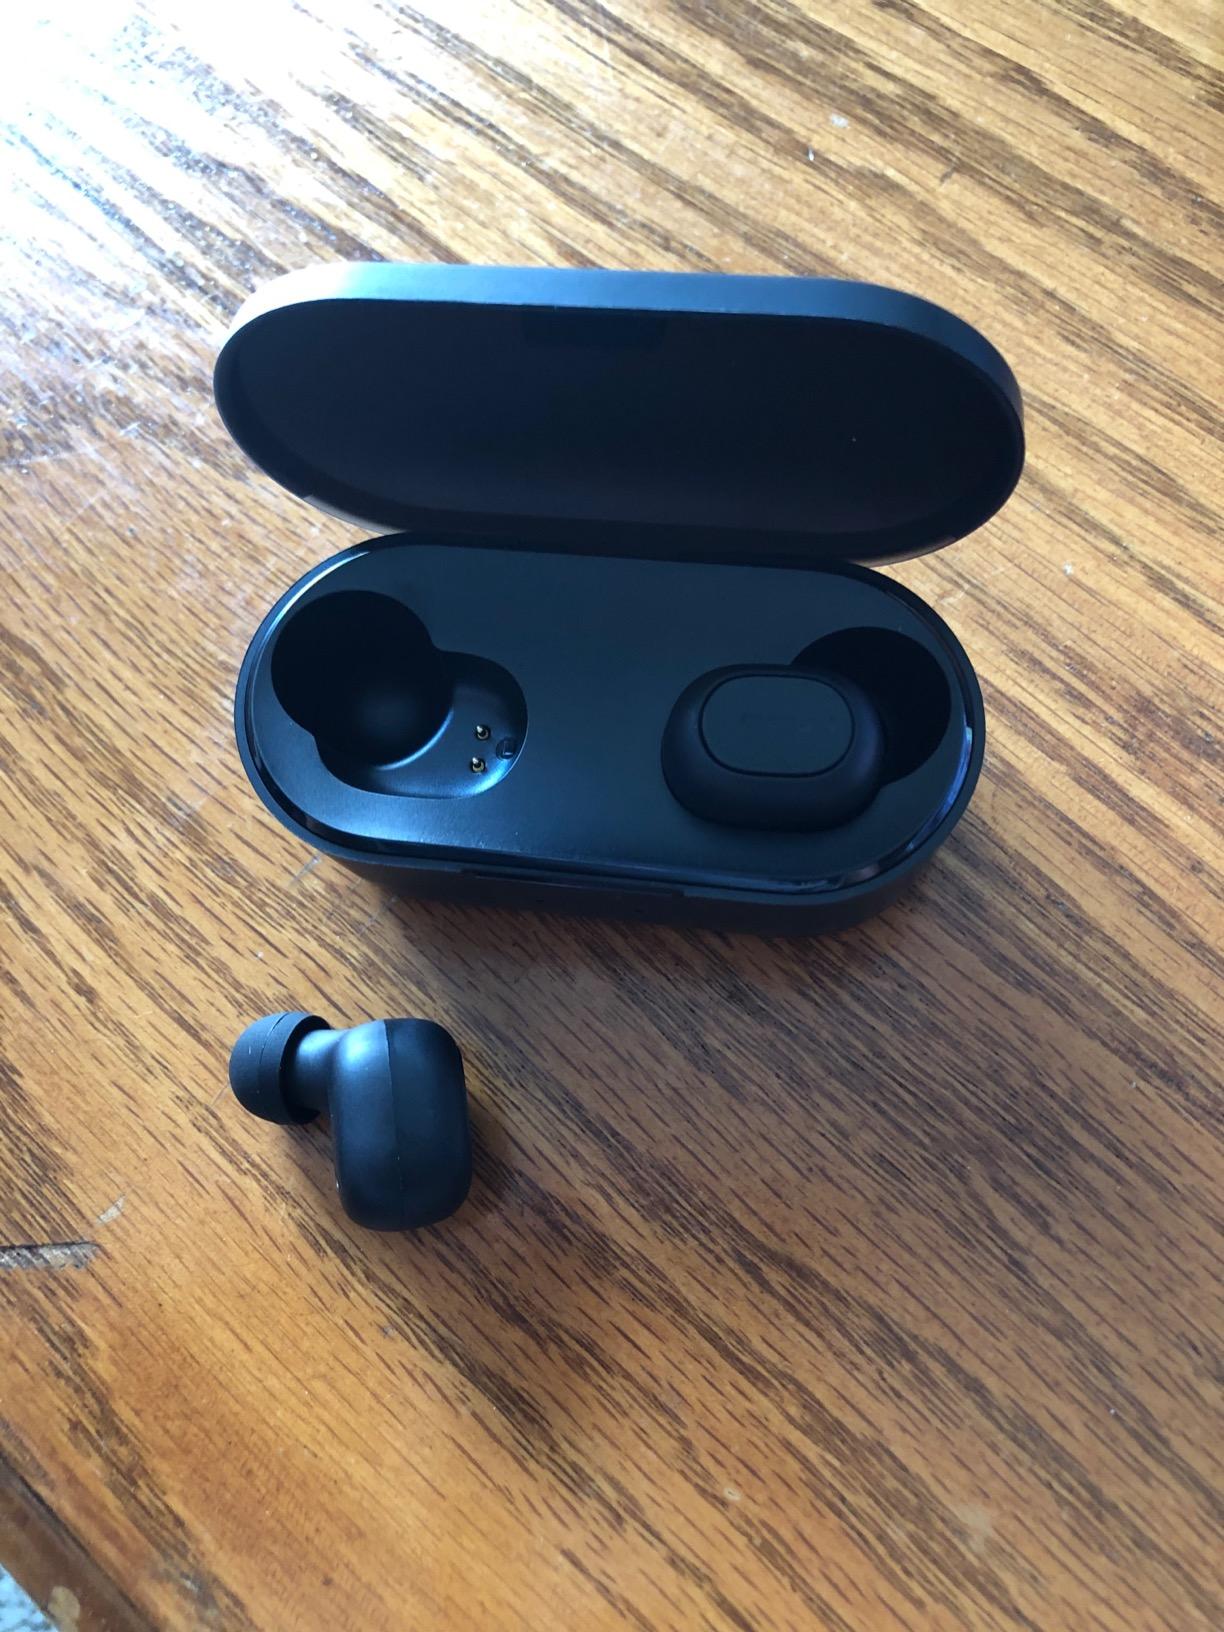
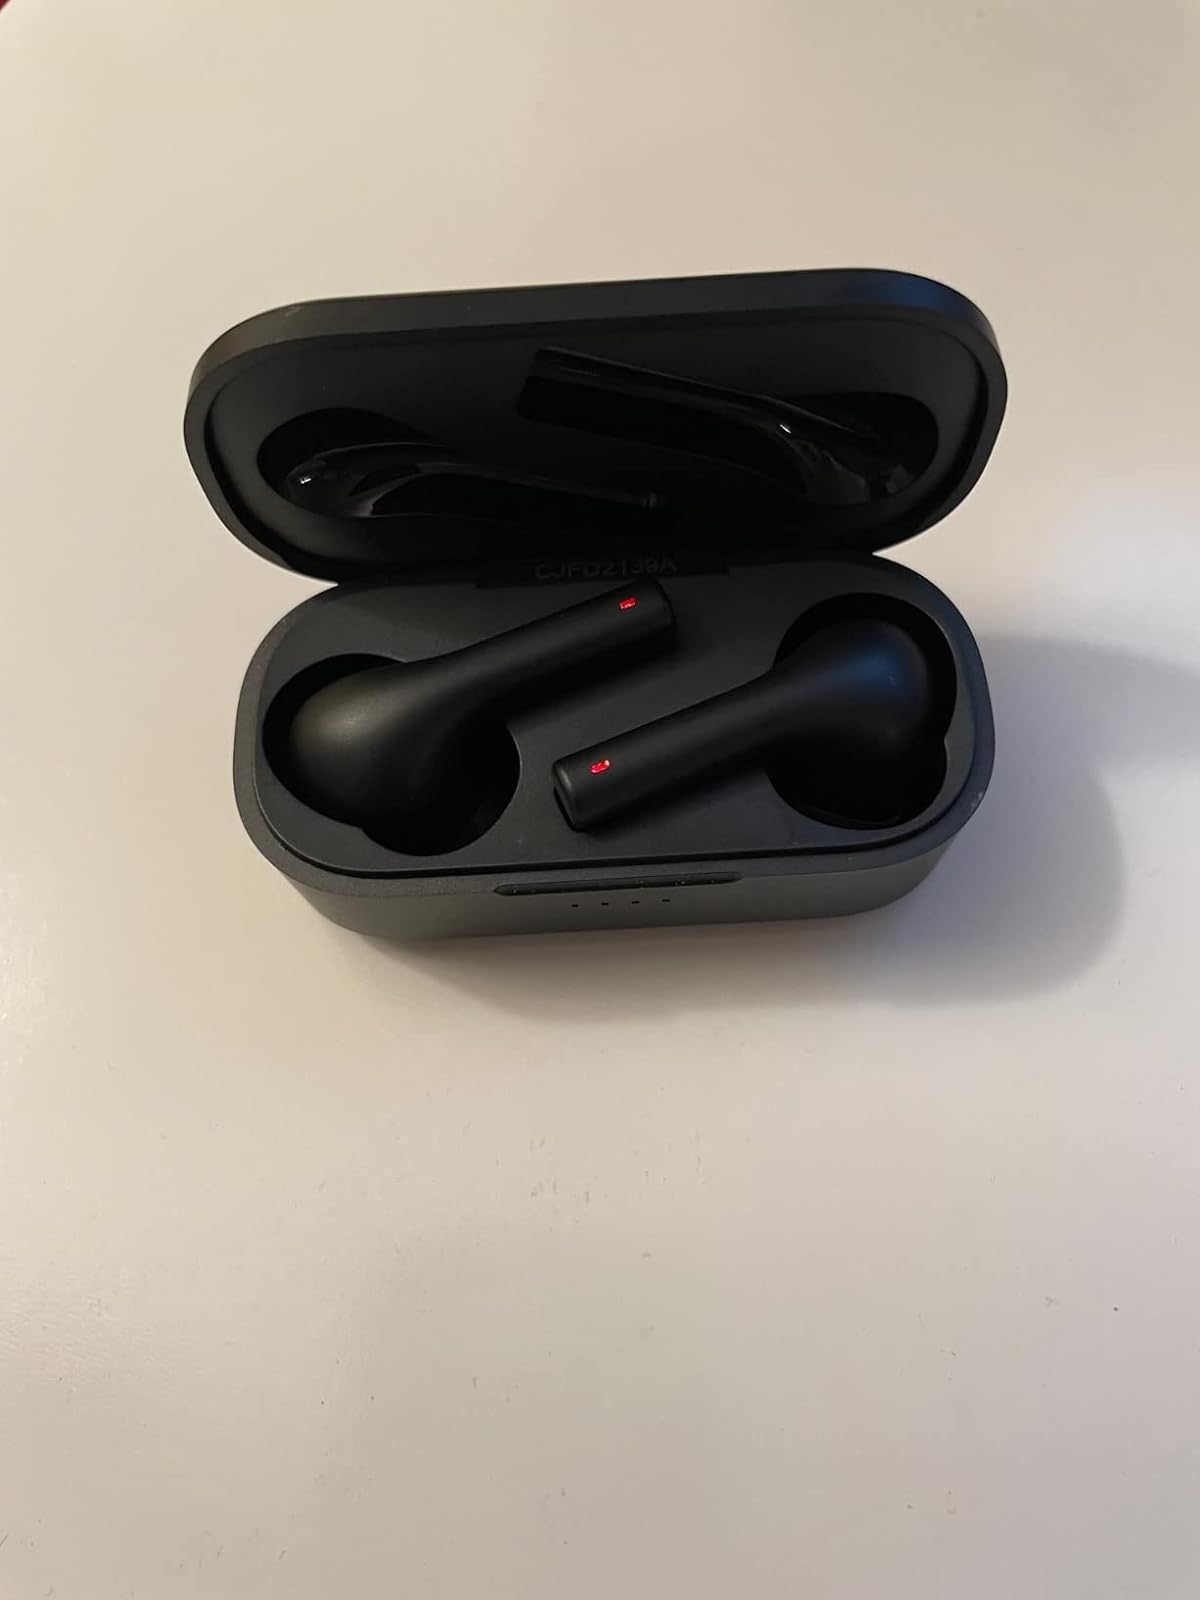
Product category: earbuds
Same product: no